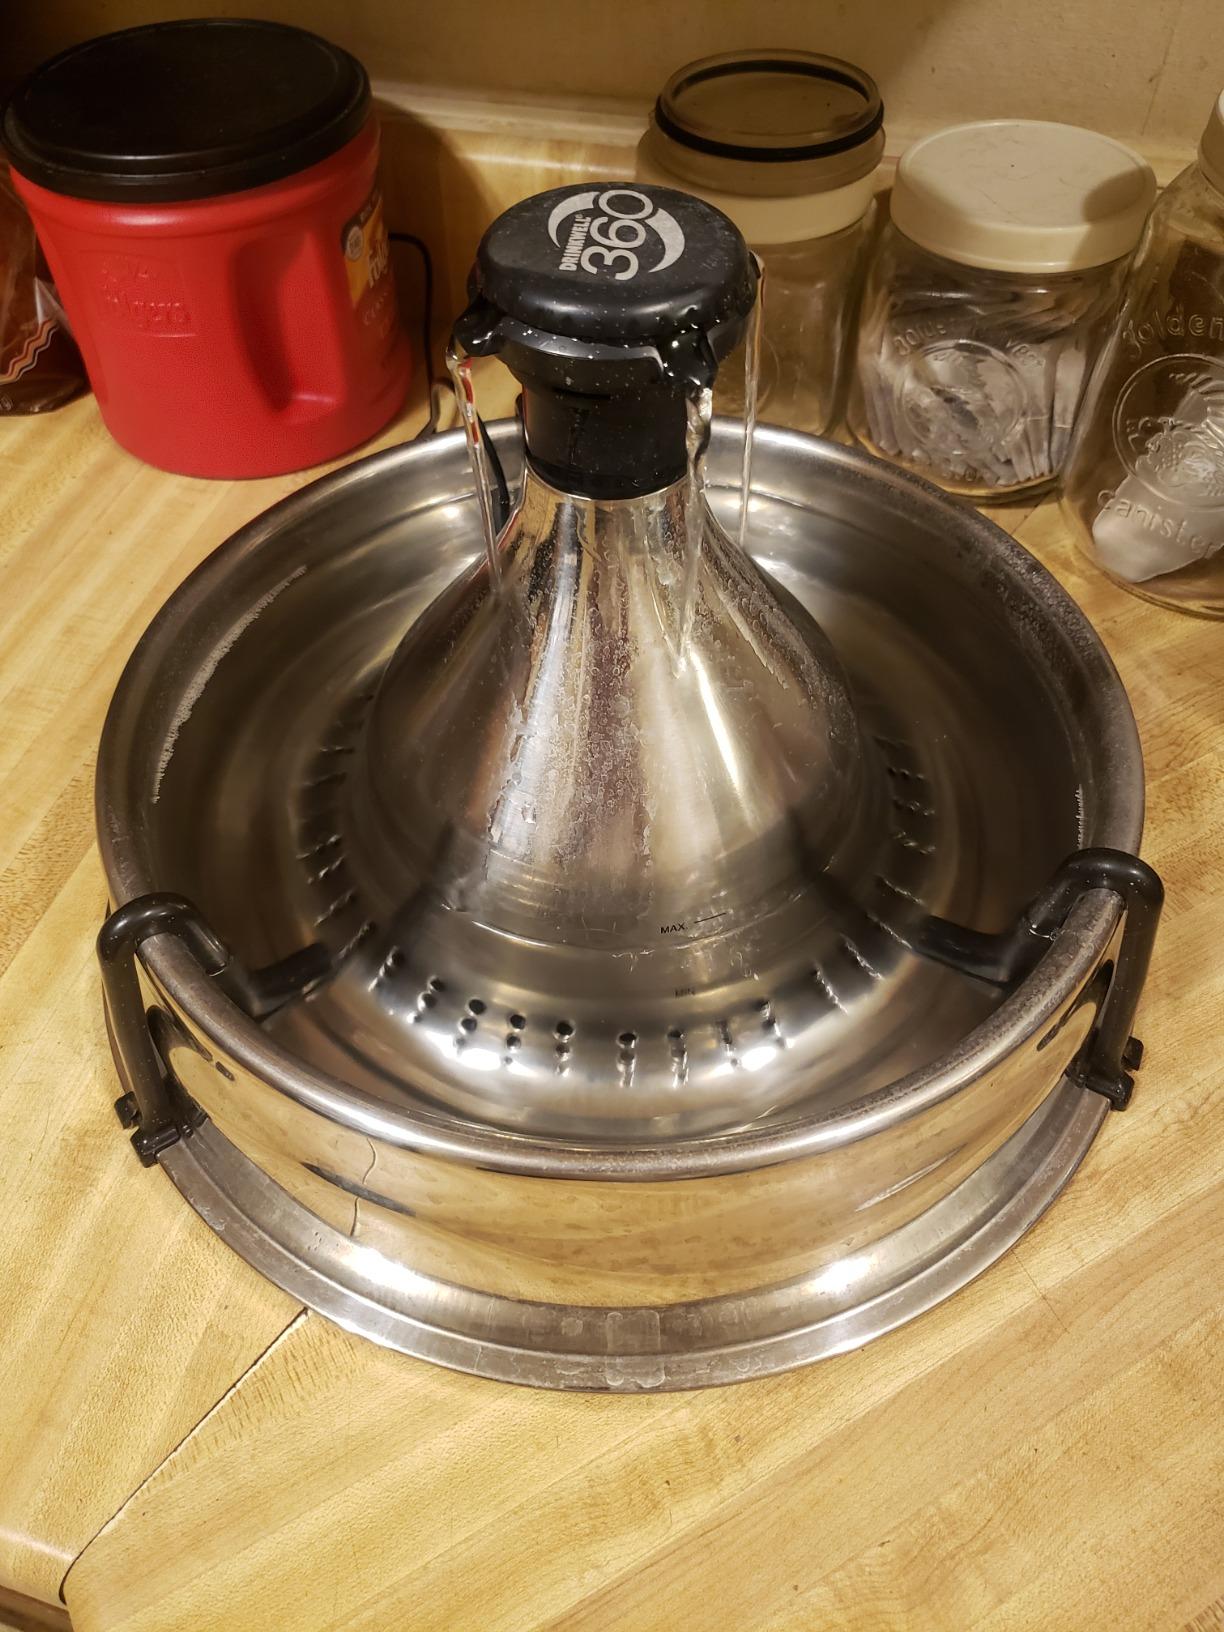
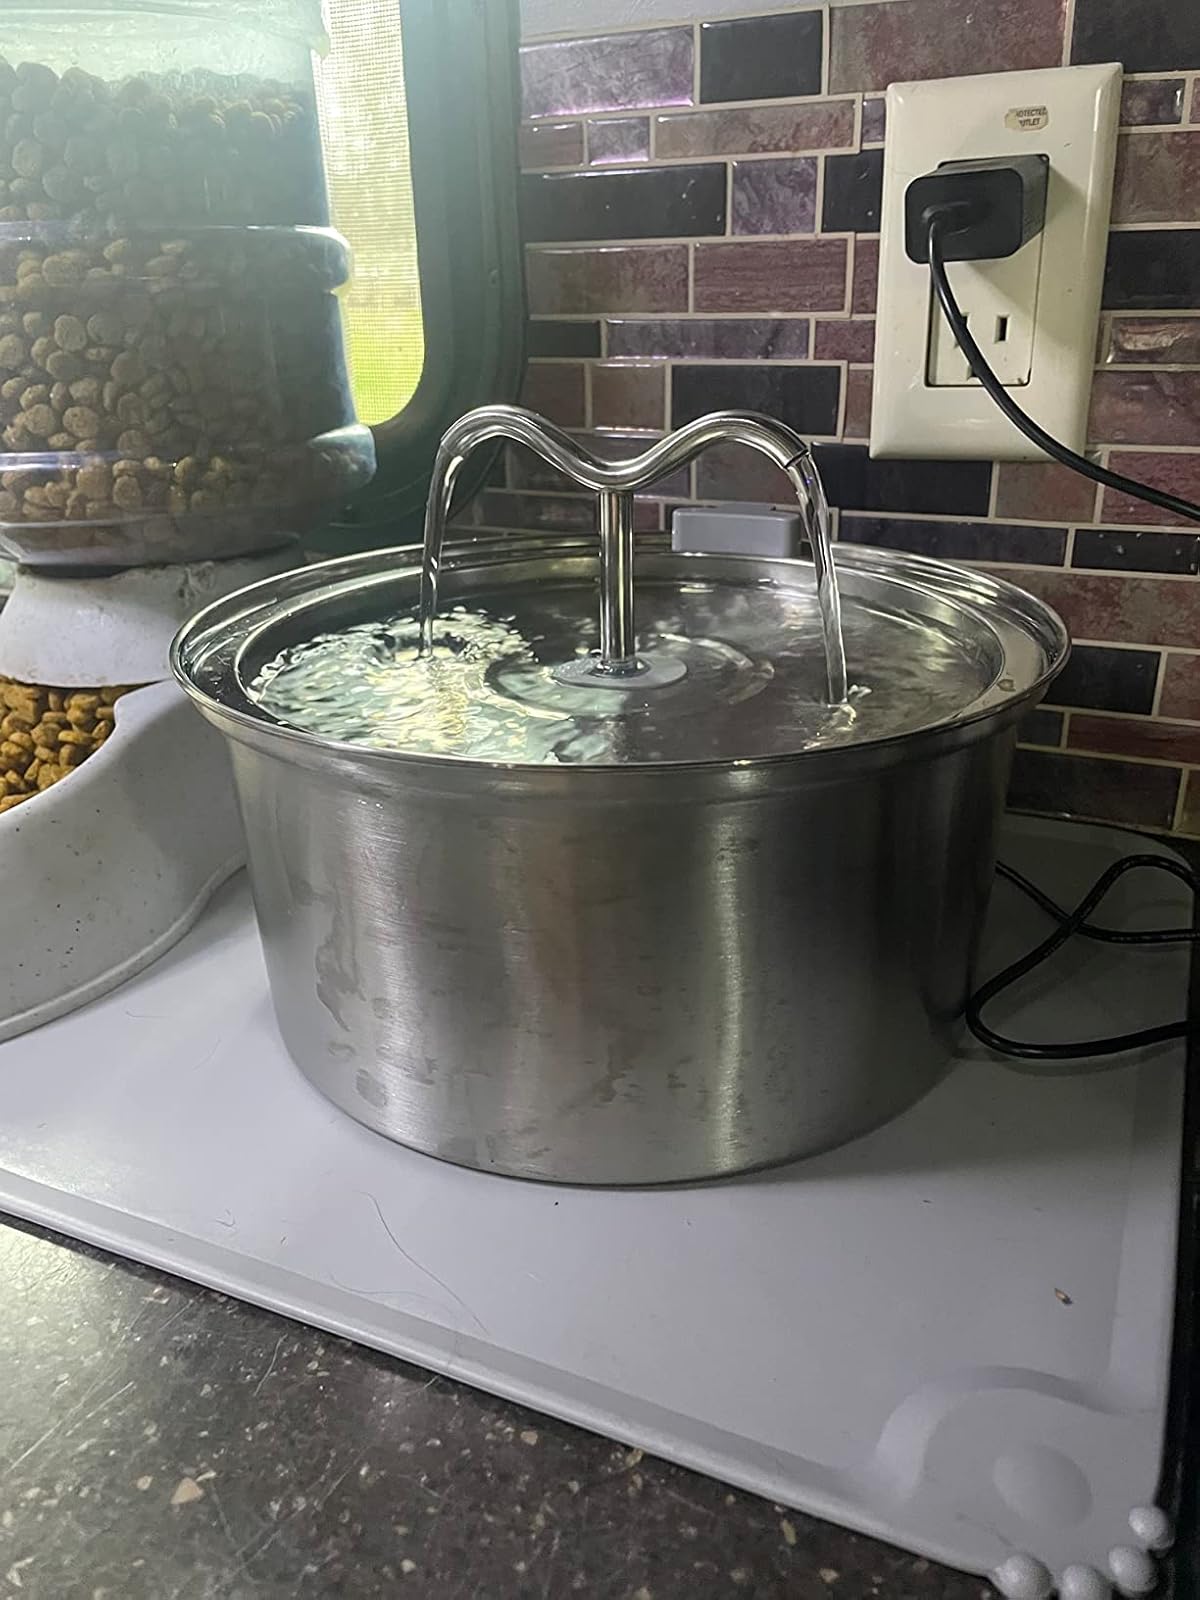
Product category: items_bowl
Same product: no